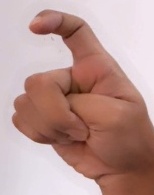
ASL sign: X